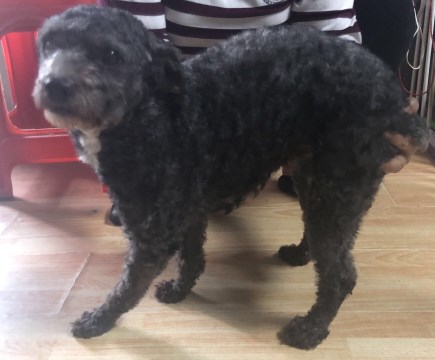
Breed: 2925-n000114-toy_poodle